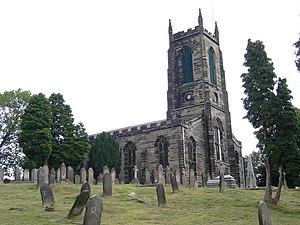
Cheadle est un petit bourg près de Stoke-on-Trent, Staffordshire, en Angleterre, avec une population de 12 158 habitants selon le recensement de 2001. Il est à environ 18 km de la ville de Stoke-on-Trent, à 80 km au nord de Birmingham et à 80 km au sud de Manchester. Il est aussi environ 8 km du parc d'attractions d'Alton Towers.